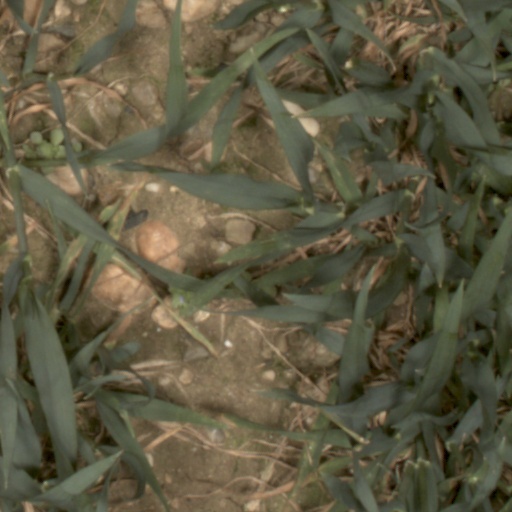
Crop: wheat